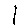
Label: 1